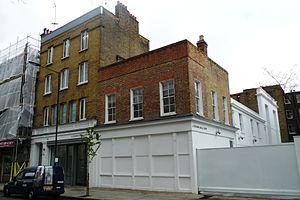
Lisson Gallery est une galerie d'art contemporain implantée à Londres et à New York, fondée par Nicholas Logsdail en 1967. La galerie représente plus de 50 artistes tels que Art & Language, Ryan Gander, Carmen Herrera, Richard Long, John Latham, Sol LeWitt, Robert Mangold, Jonathan Monk, Julian Opie, Richard Wentworth, Anish Kapoor, Richard Deacon et Ai Weiwei.